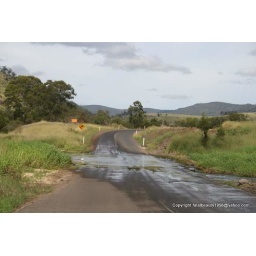
water over the road